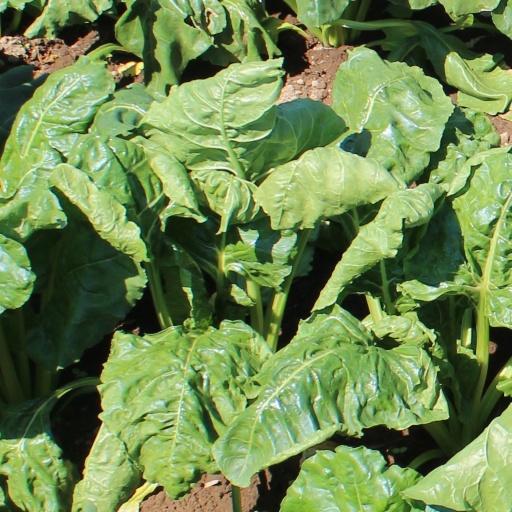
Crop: sugar beet